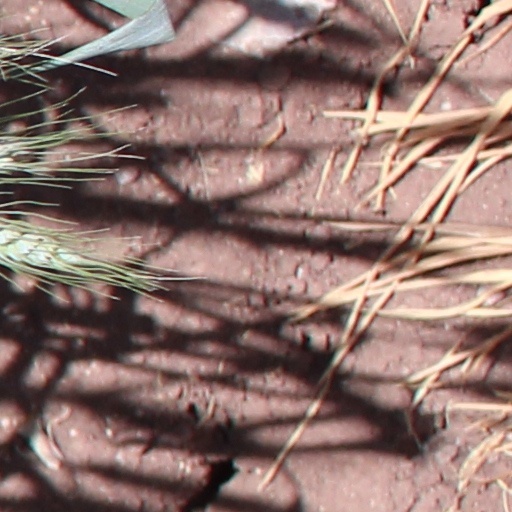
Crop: wheat